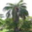
Label: palm_tree